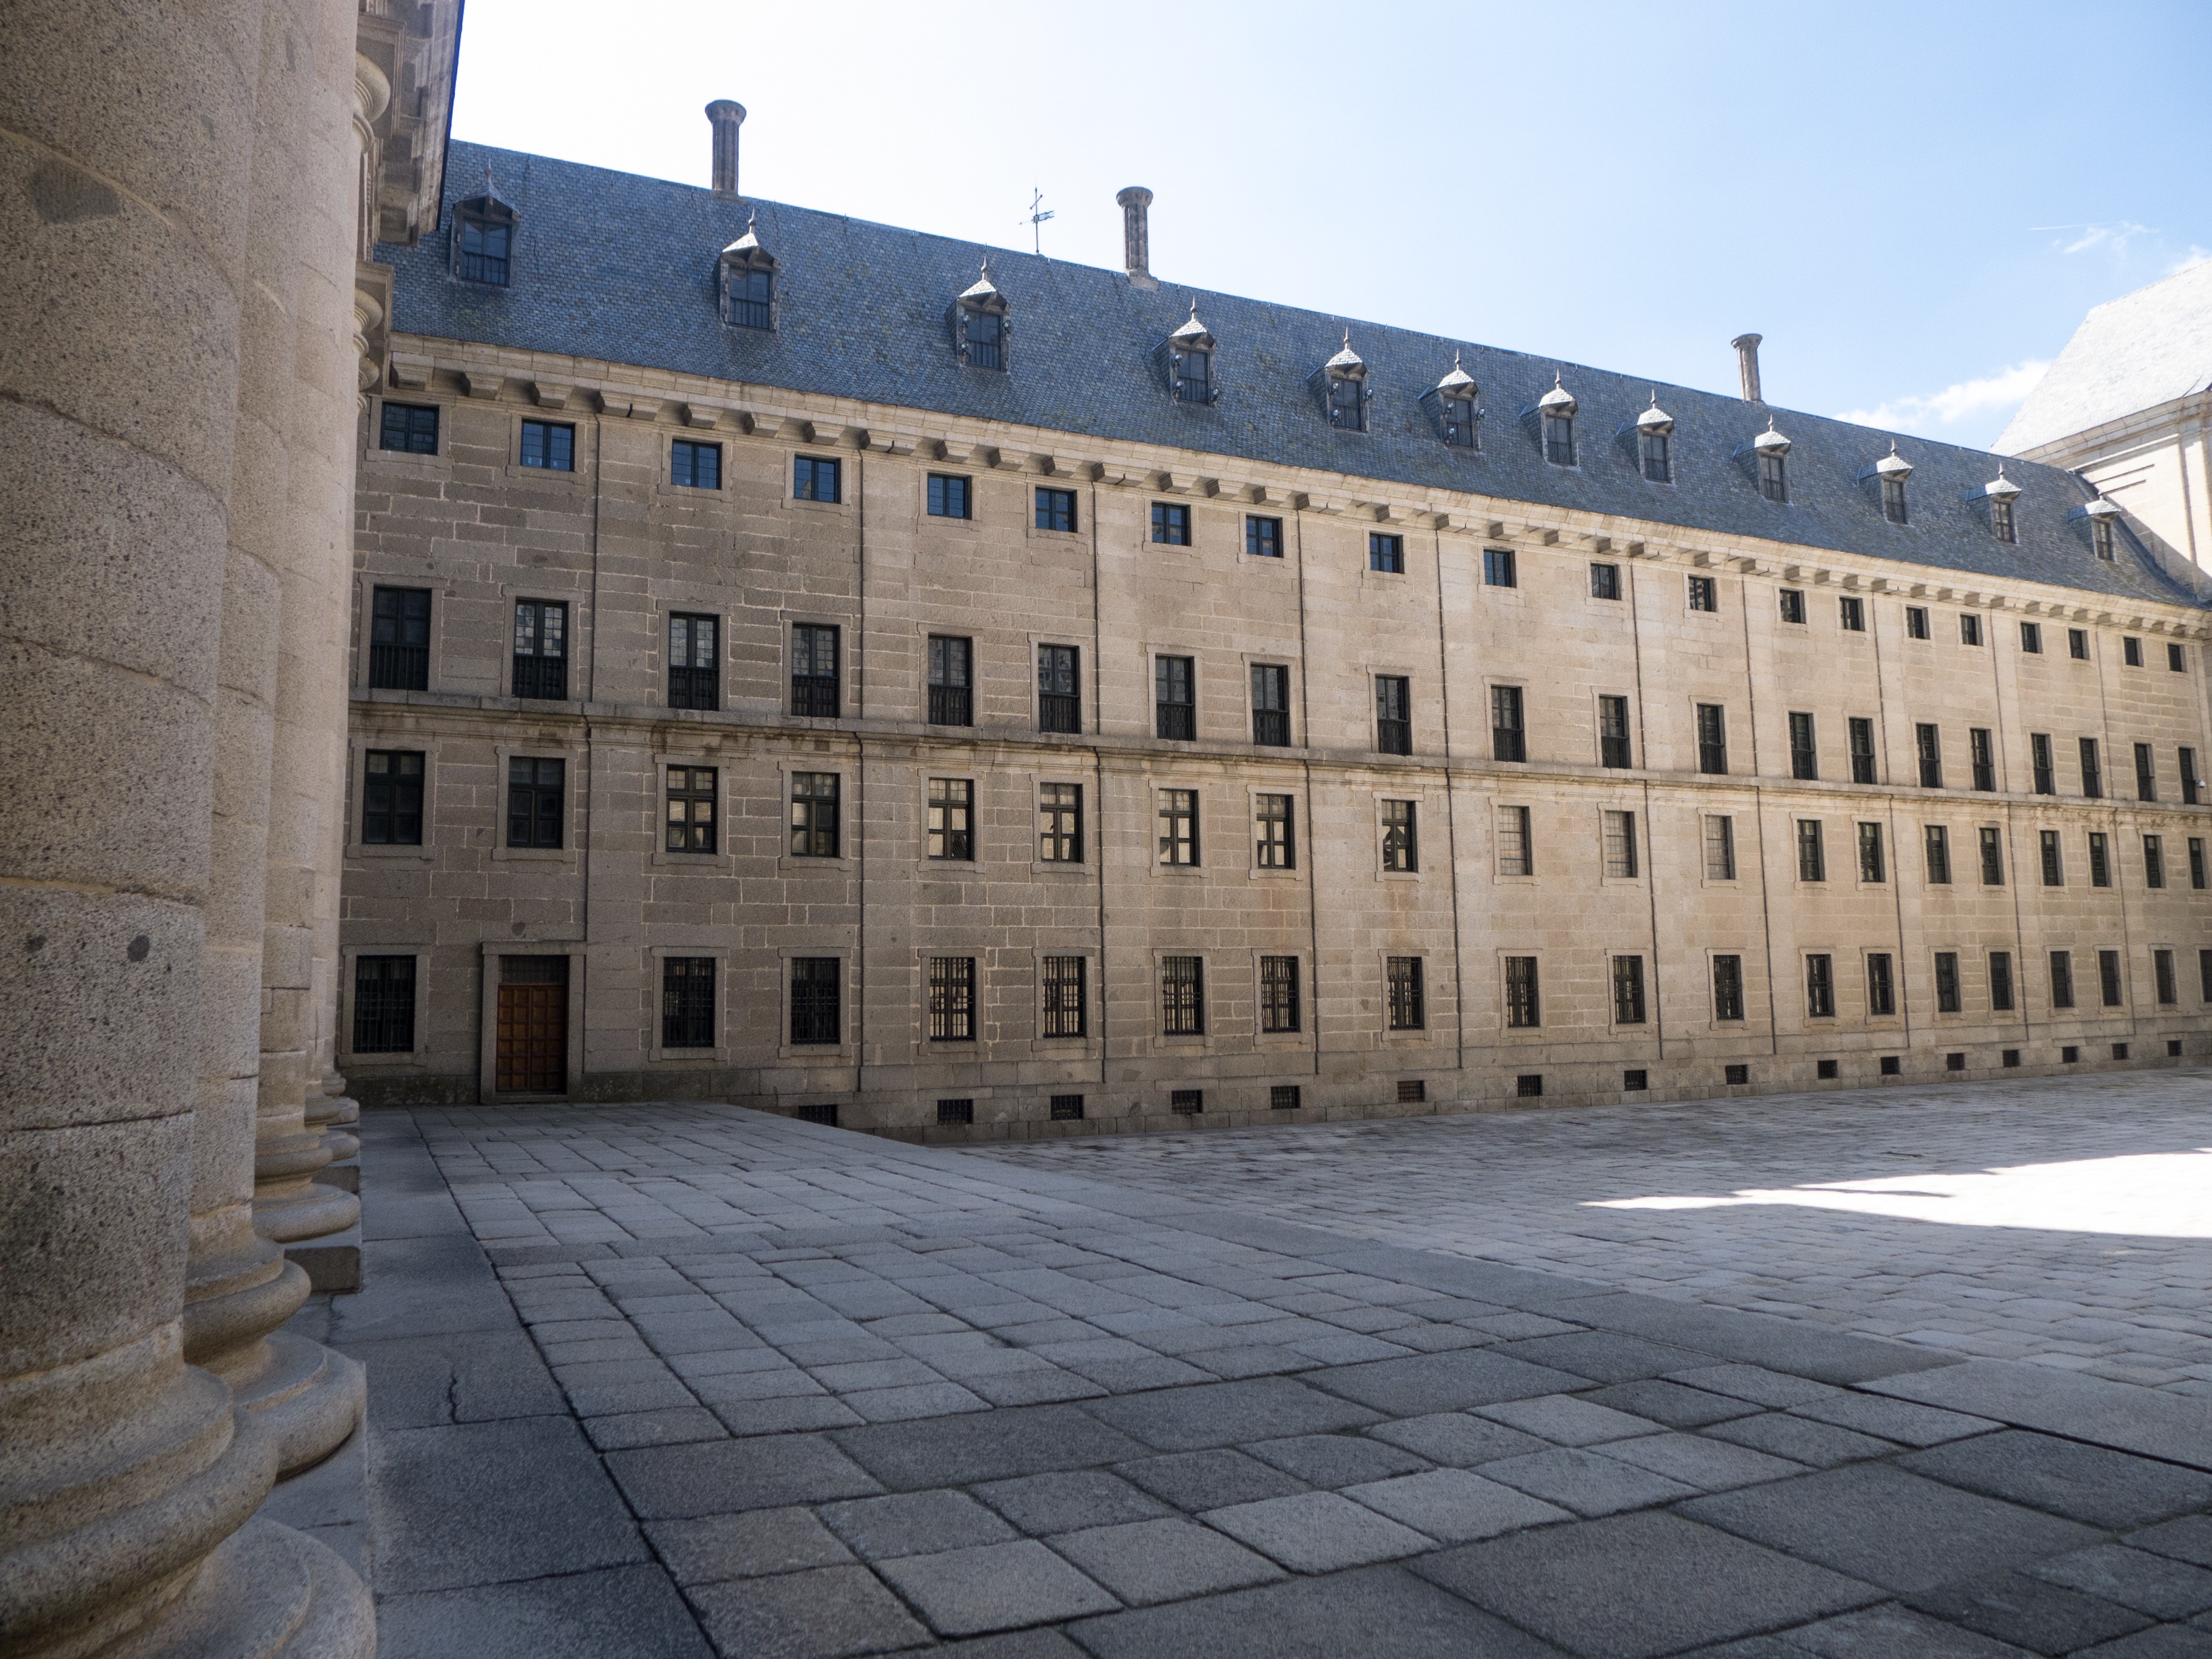
architecture, building, palace, wall, monument, plaza, patio, facade, property, empire, spain, monastery, madrid, estate, monuments, colossal